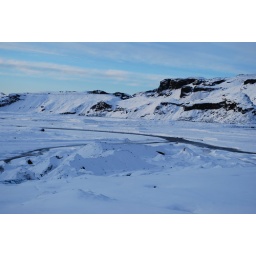
The river emerging from the base of the glacier crosses the flat plain under laval rock formations